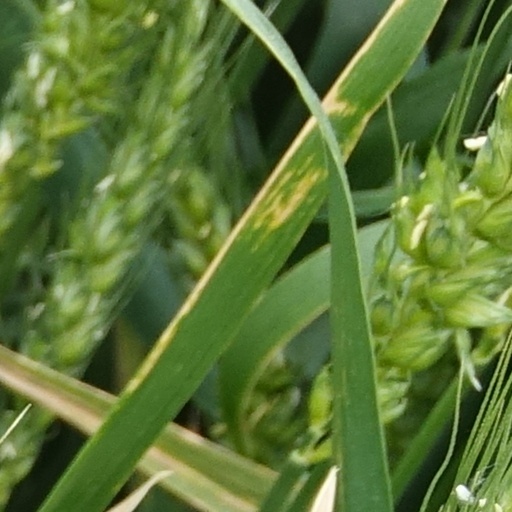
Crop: wheat